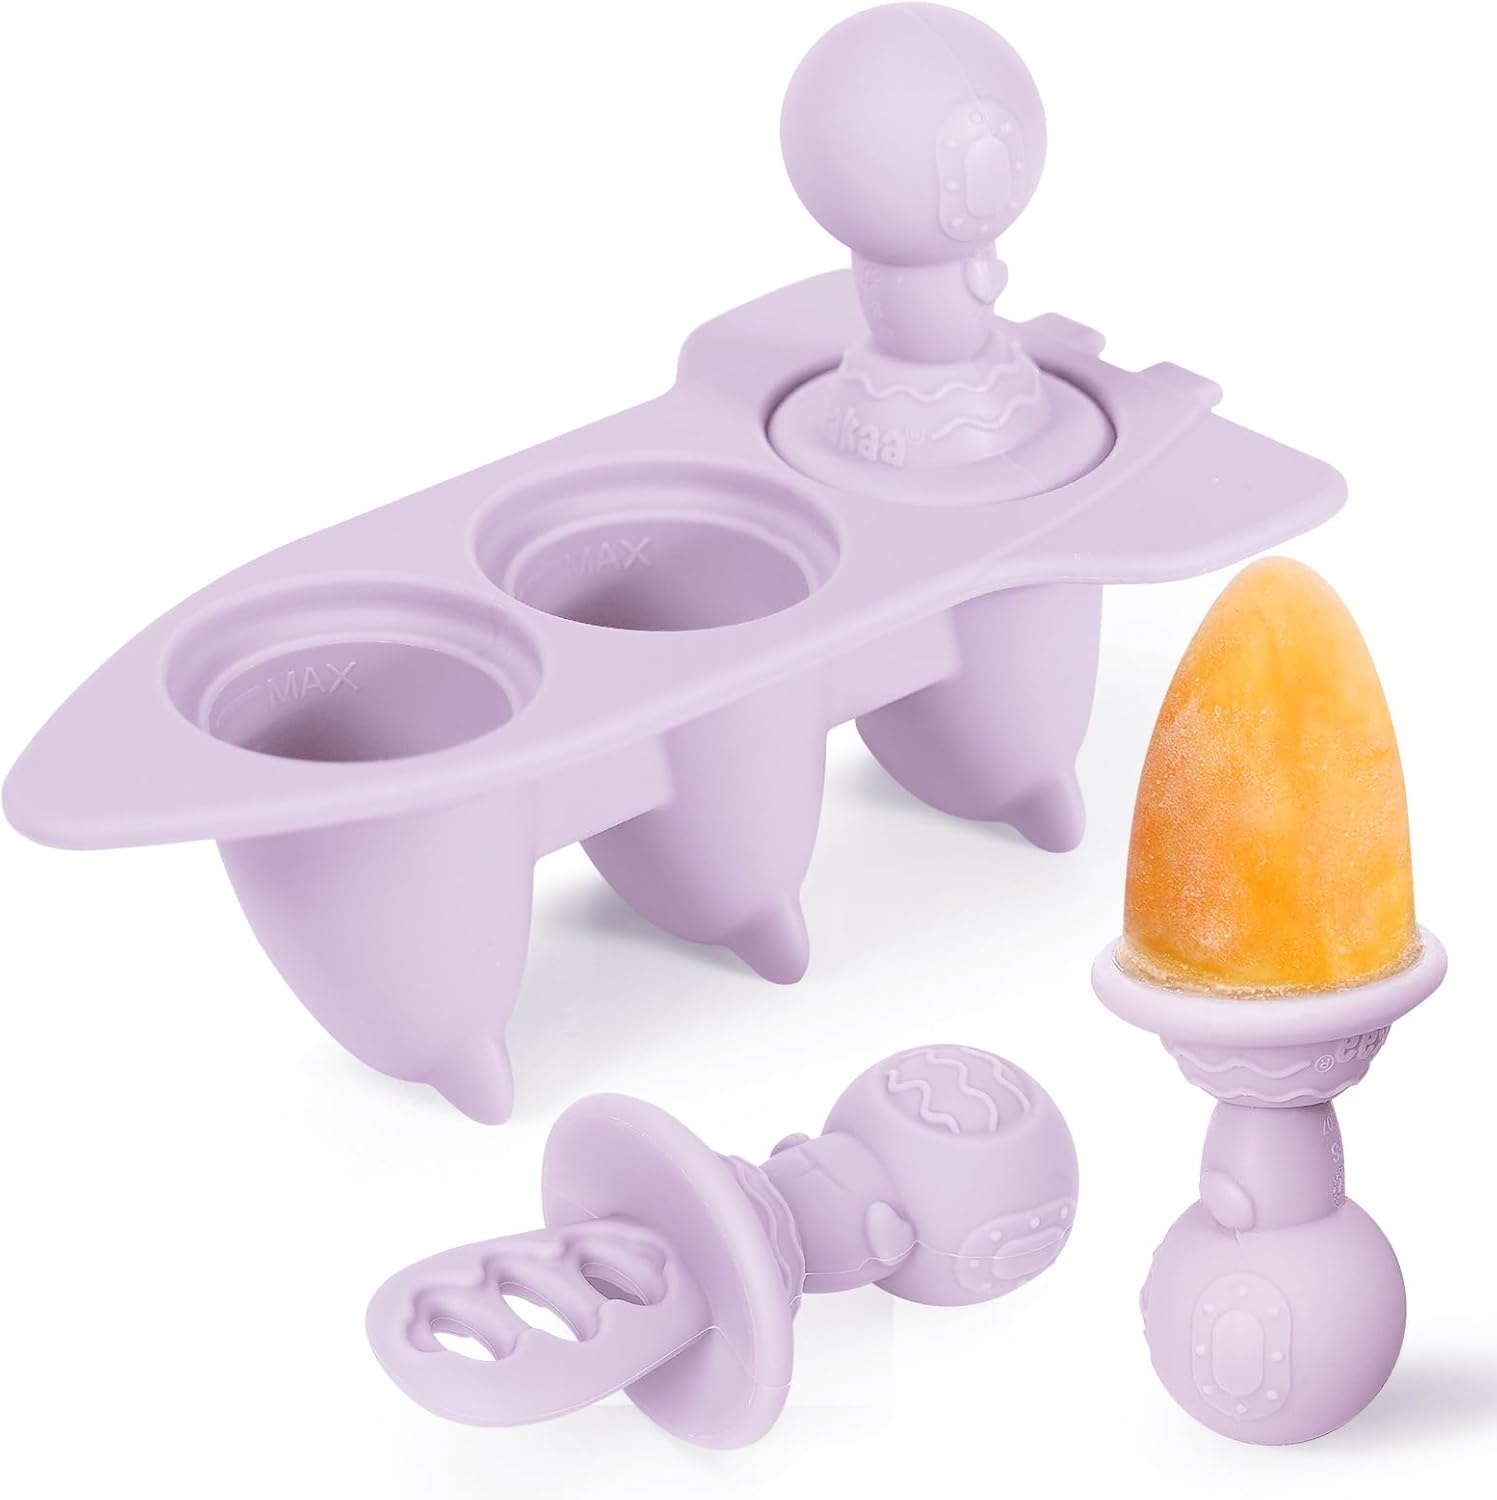
Haakaa Astronaut Ice Pop Mould Set – Mini Silicone Popsicle Molds with Sticks for Kids, Ice Pop Maker with Anti-Choke Astronaut Handles, Ice Cream & Frozen Treat Molds
Overview Brand : haakaa Color : Lavender Material : Silicone Material Type Free : Bisphenol-A (BPA) Free, Polyvinyl Chloride (PVC) Free, Phthalate Free Volume Capacity : 16 ml About this item 𝐉𝐔𝐒𝐓-𝐑𝐈𝐆𝐇𝐓 𝐌𝐈𝐍𝐈 𝐒𝐈𝐙𝐄 𝐅𝐎𝐑 𝐓𝐈𝐍𝐘 𝐓𝐔𝐌𝐌𝐈𝐄𝐒:Each cavity of the Haakaa Ice Pop Mold holds 0.5 oz / 16 ml—perfectly portioned for small appetites. These bite-sized pops are great for introducing first tastes and helping little ones build confidence in self-feeding and motor skills. 𝐀𝐍𝐓𝐈-𝐂𝐇𝐎𝐊𝐄, 𝐄𝐀𝐒𝐘-𝐆𝐑𝐈𝐏 𝐇𝐀𝐍𝐃𝐋𝐄 𝐃𝐄𝐒𝐈𝐆𝐍:These silicone popsicle molds feature a specially designed anti-choke stopper and easy-grip astronaut handle tailored for small hands. Prevents the stick from slipping in too far, giving moms peace of mind during snack time. 𝐕𝐄𝐑𝐒𝐀𝐓𝐈𝐋𝐄 𝐅𝐎𝐑 𝐇𝐄𝐀𝐋𝐓𝐇𝐘 𝐇𝐎𝐌𝐄𝐌𝐀𝐃𝐄 𝐓𝐑𝐄𝐀𝐓𝐒:Fill with breast milk, purée, yogurt, juice, or jelly—great for soothing gums or offering nutritious frozen snacks. This toddler popsicle mold includes 3 reusable handles, so you always have one ready. 𝐁𝐀𝐁𝐘-𝐒𝐀𝐅𝐄 𝐒𝐈𝐋𝐈𝐂𝐎𝐍𝐄, 𝐖𝐎𝐑𝐑𝐘-𝐅𝐑𝐄𝐄 𝐒𝐍𝐀𝐂𝐊𝐈𝐍𝐆:Made from 100% food-grade silicone, free from BPA, PVC, and phthalates. Soft, durable, and gentle on delicate gums—safe for babies 6 months and up. 𝐏𝐎𝐏𝐒 𝐎𝐔𝐓 𝐄𝐀𝐒𝐈𝐋𝐘, 𝐂𝐋𝐄𝐀𝐍𝐒 𝐄𝐅𝐅𝐎𝐑𝐓𝐋𝐄𝐒𝐒𝐋𝐘:Flexible silicone makes it easy to twist and release each pop with minimal effort—no cracking or breaking. Dishwasher, sterilizer, and boiling water safe.
Brand: Haakaa
Category: Home & Garden > Kitchen & Dining > Kitchen Appliance Accessories > Cotton Candy Machine Accessories > Cotton Candy Cones